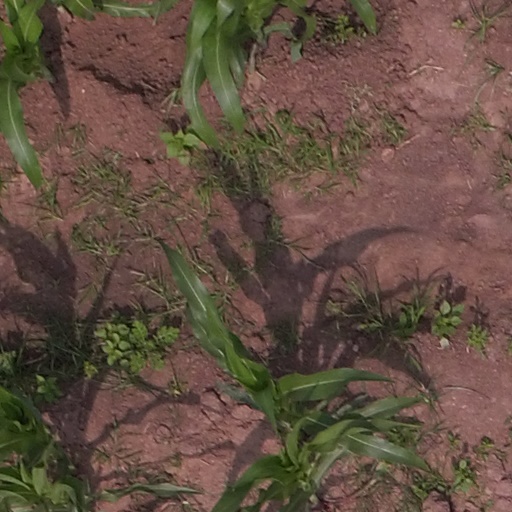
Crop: maize; corn